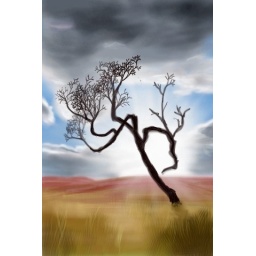
It's a tree in a field